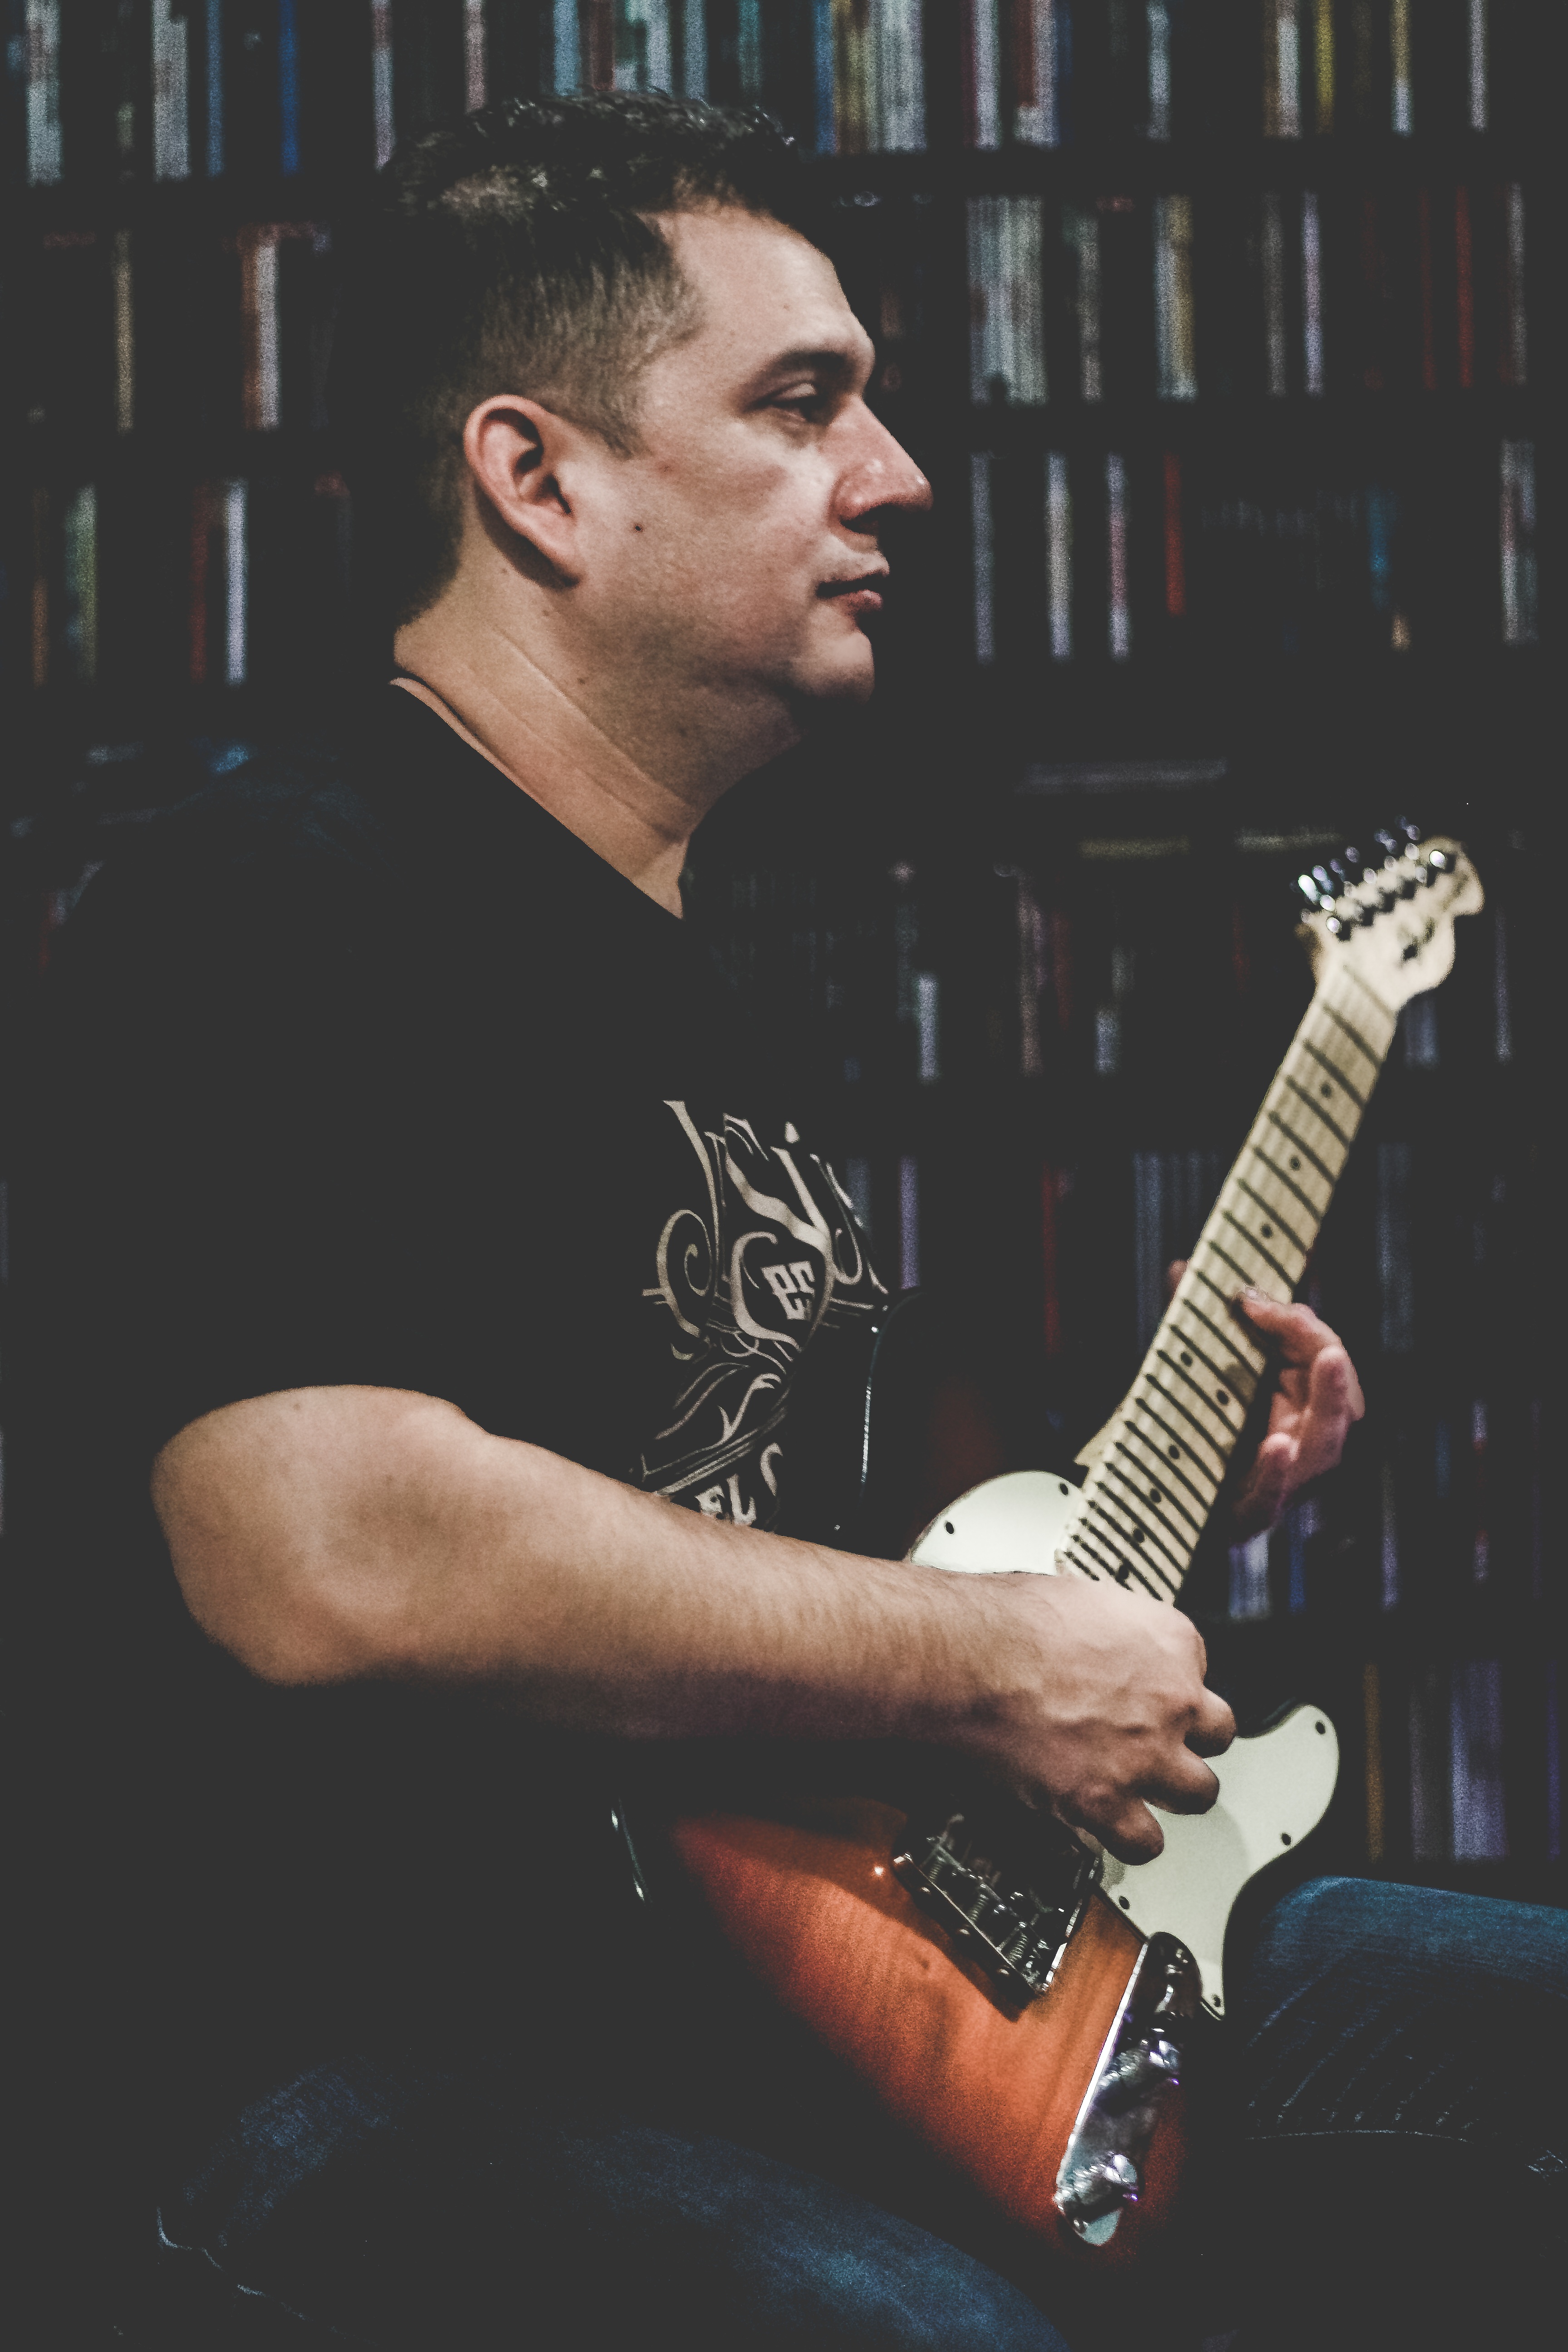
guitarist, guitar, musician, bassist, string instrument, bass guitar, plucked string instruments, music, album cover, musical instrument, singing, singer songwriter